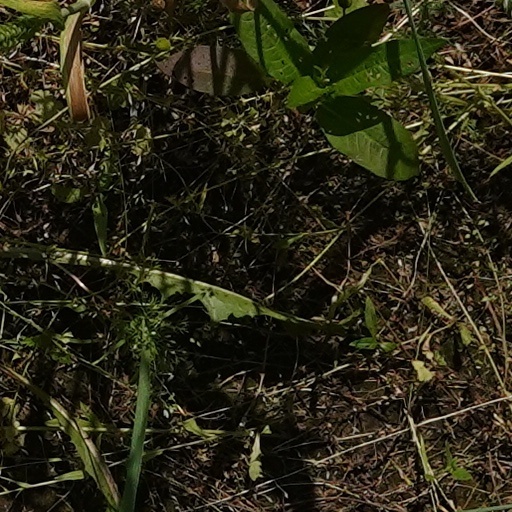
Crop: wheat